St Botolph's Church, Boston

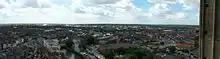
Panorama of Boston taken from the Tower

The tower of St Botolph's Church is high, making it the tallest parish church in England to its roof. For the last one hundred and thirty odd years, there have only been 26 bells at the Stump: 15 carillon bells, 10 bells hung for full circle ringing, and the sanctuary bell (or 27 if one includes the old ship's bell).